Vovinam

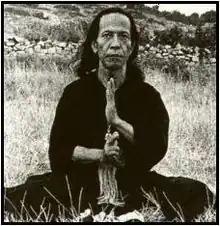
Nguyễn Dân Phú - one of the people who have contributed to the development of Vovinam

Vovinam/Việt Võ Đạo was founded in 1938 by Nguyễn Lộc (1912 – 1960) in Hanoi, with the intent of providing practitioners with an efficient method of self-defense after a short period of study. Nguyễn believed martial arts would contribute to freeing Vietnam from colonial rule, which had been ruled by France since 1859, and from outside domination. Vovinam added elements of Chinese and Japanese systems to traditional Vietnamese martial arts, systems, which were thus partially created as a response to the French occupation, meant to promote a sense of national identity for the Vietnamese people. Hence, it is similar to taekwondo in that it is an eclectic system with combined elements of Japanese and Chinese martial arts within an indigenous framework.